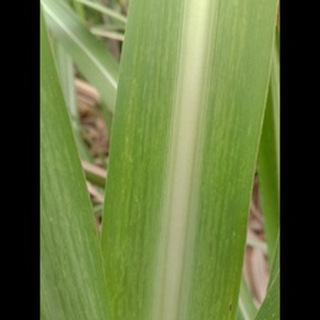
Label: sugarcane_mosaic